Knut Getz Wold

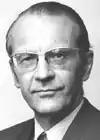
Knut Getz Wold

Knut Getz Wold (3 August 1915 – 9 October 1987) was a Norwegian economist and civil servant, who served as the governor of the Central Bank of Norway from 1970 to 1985.